Friedberg–Friedrichsdorf railway

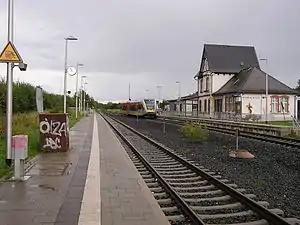
A GTW 2/6 set in Rosbach vor der Höhe station

The trains from Friedrichsdorf stop in Friedberg mostly at the bay platform 1a, rarely at the adjacent through platform 1. In Friedrichsdorf, trains mainly stop at track 4, rarely at the neighbouring track 5. Apart from the terminal stations, all platforms have a height of 55 centimetres and are barrier-free. Upgrading of Friedrichsdorf is being considered, but this is difficult because of the S-Bahn services that stop there.